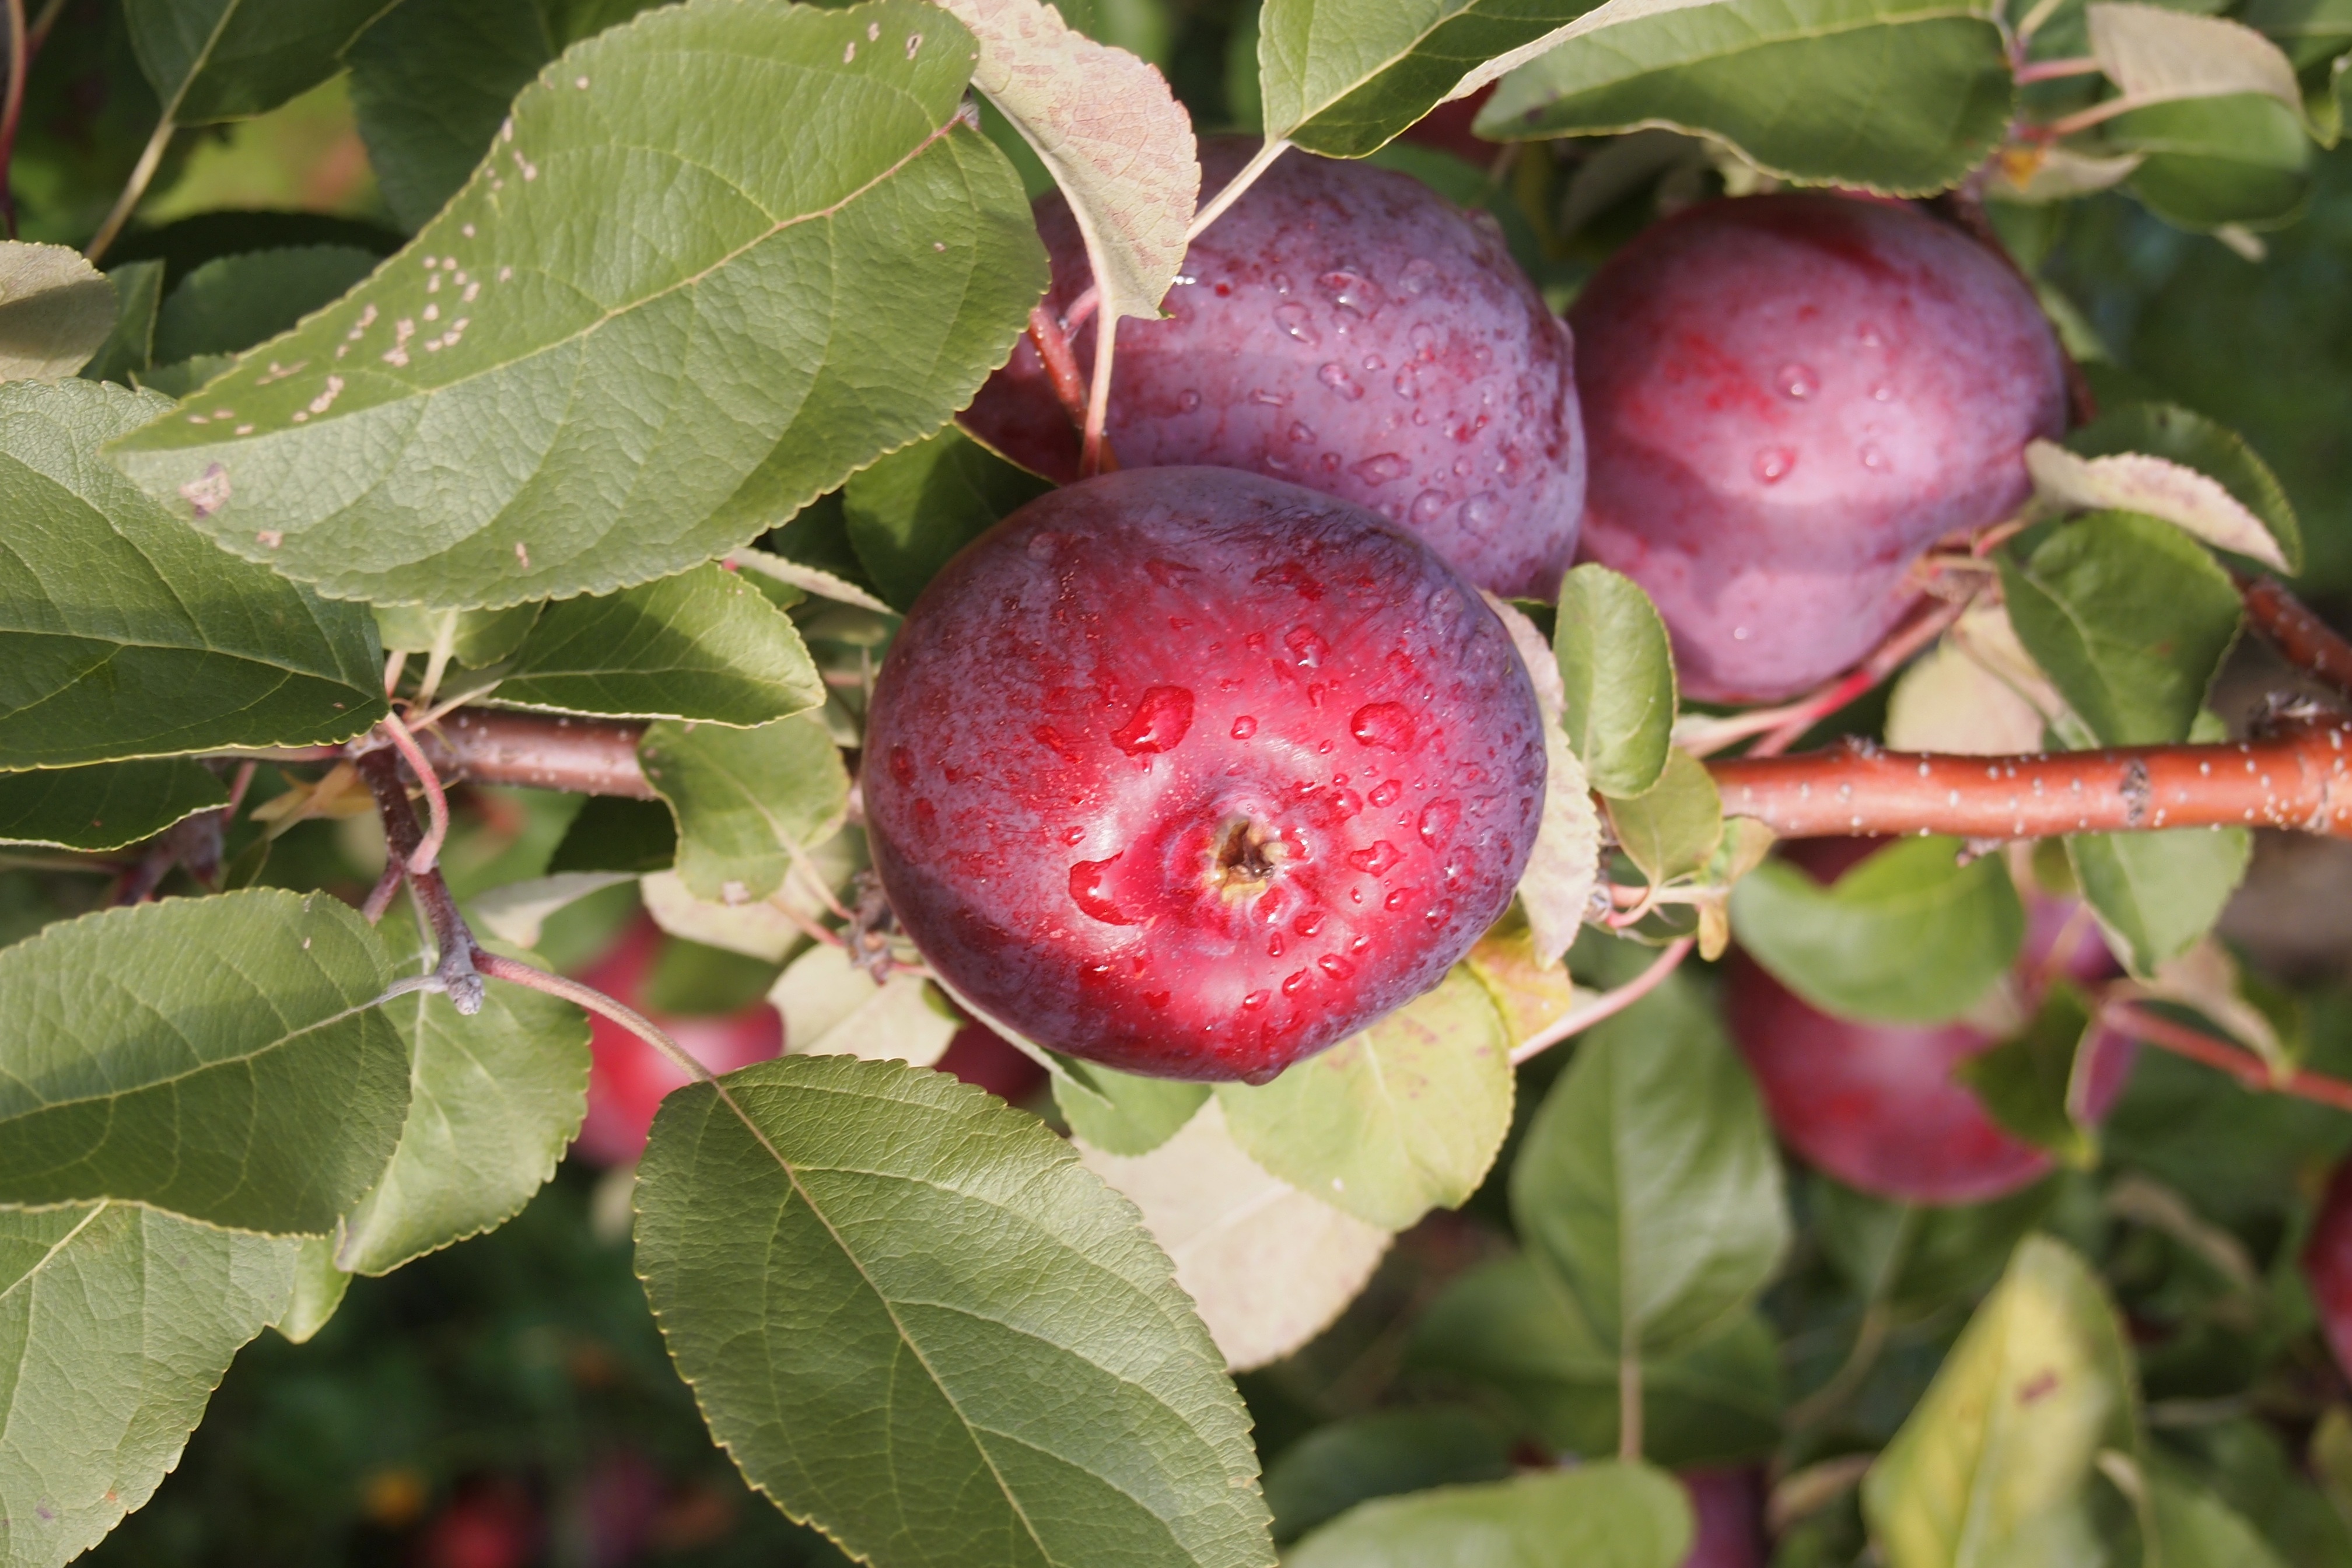
apple, tree, branch, plant, fruit, flower, orchard, food, red, produce, shrub, flowering plant, rose family, acerola, malpighia, damson, vermont food, land plant, rose order, chinese hawthorn